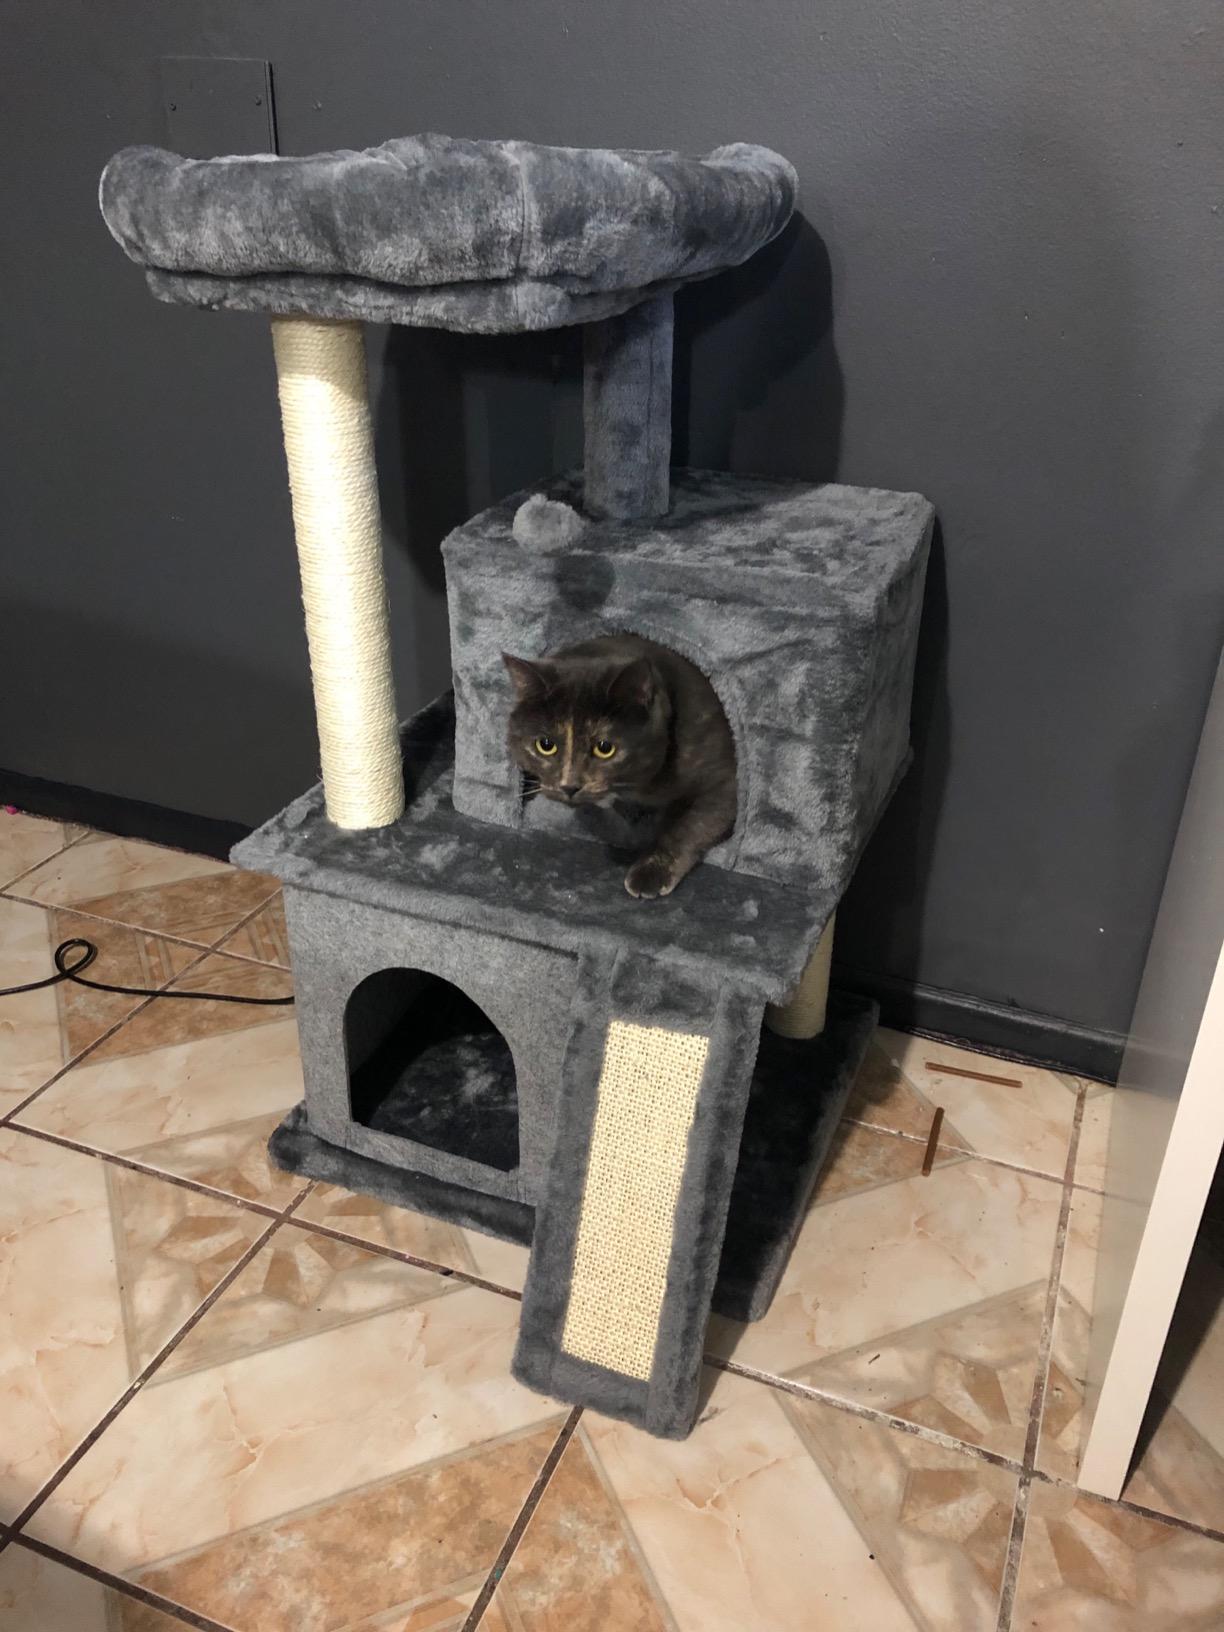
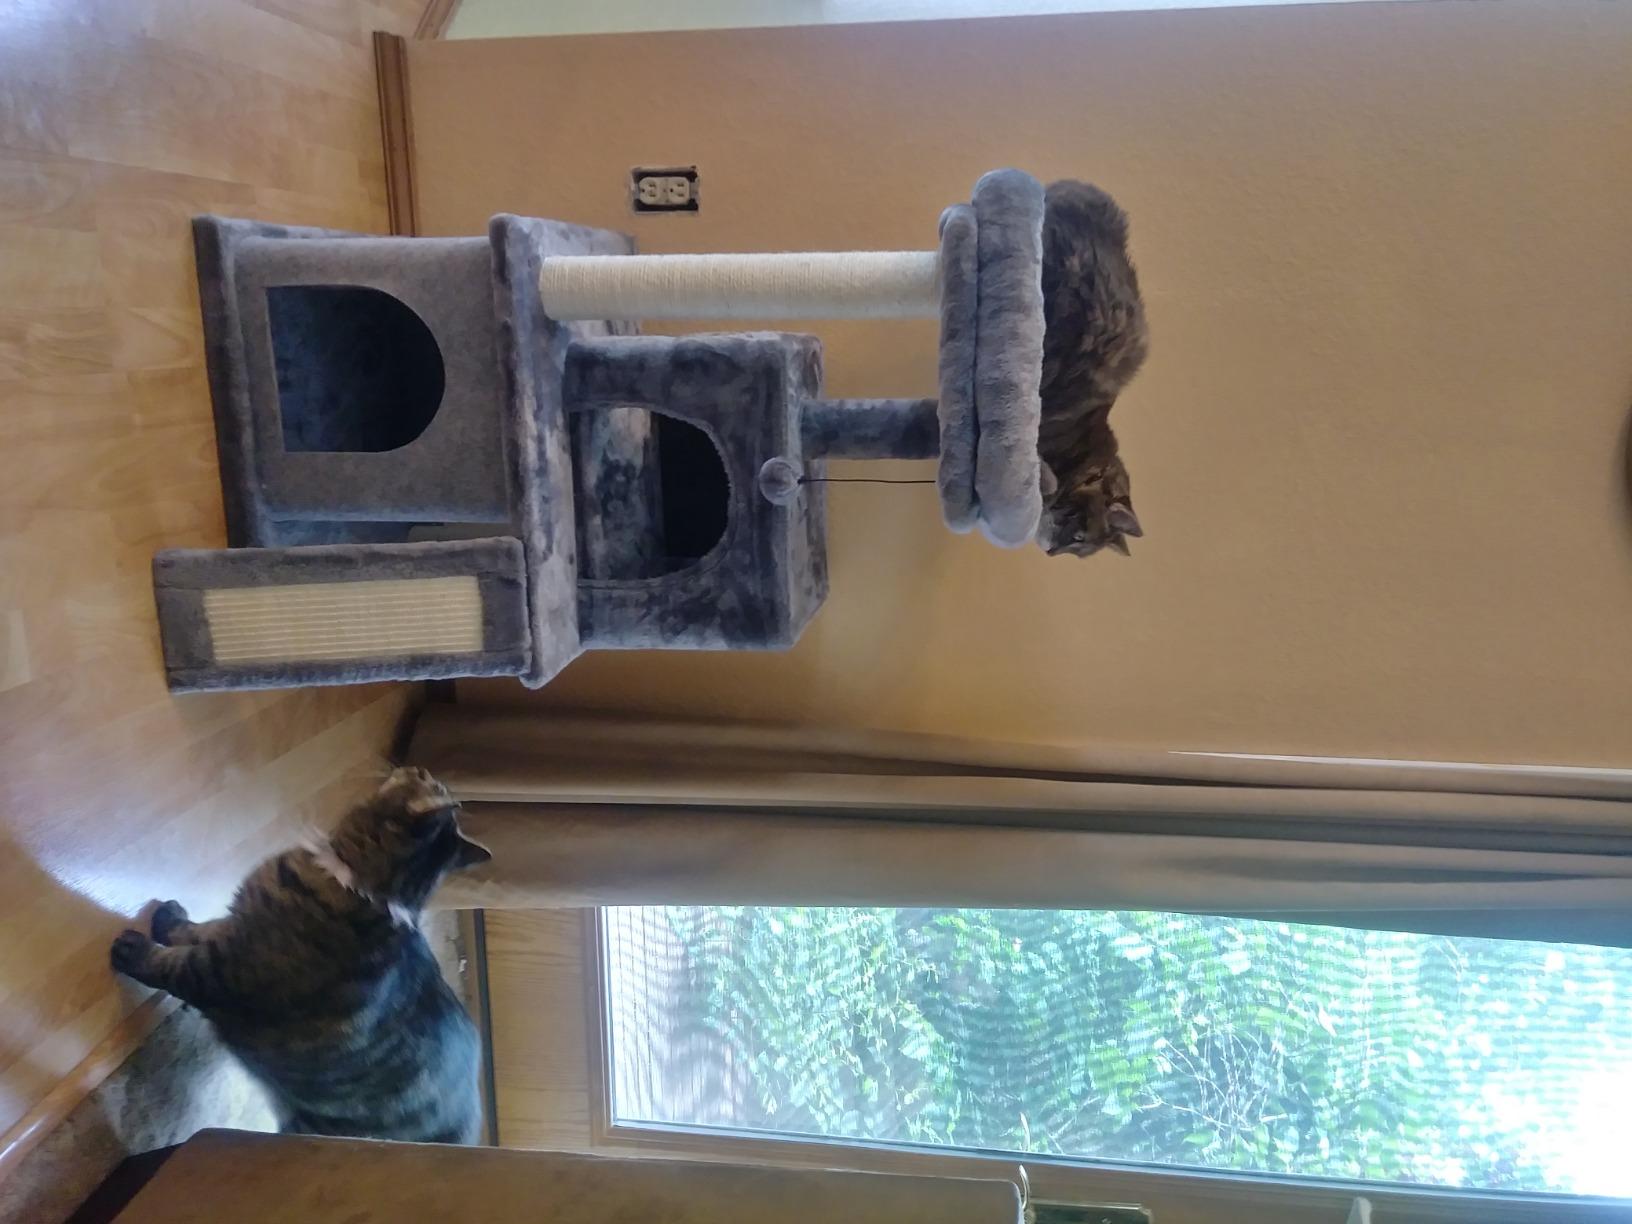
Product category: items_cat tree
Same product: yes